Phase-contrast X-ray imaging

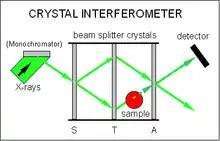
Drawing of crystal interferometer

Crystal interferometry, sometimes also called X-ray interferometry, is the oldest but also the most complex method used for experimental realization. It consists of three beam splitters in Laue geometry aligned parallel to each other. (See figure to the right) The incident beam, which usually is collimated and filtered by a monochromator (Bragg crystal) before, is split at the first crystal (S) by Laue diffraction into two coherent beams, a reference beam which remains undisturbed and a beam passing through the sample. The second crystal (T) acts as a transmission mirror and causes the beams to converge one towards another. The two beams meet at the plane of the third crystal (A), which is sometimes called, the analyzer crystal, and create an interference pattern the form of which depends on the optical path difference between the two beams caused by the sample. This interference pattern is detected with an X-ray detector behind the analyzer crystal.